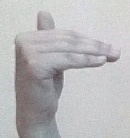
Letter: khaa